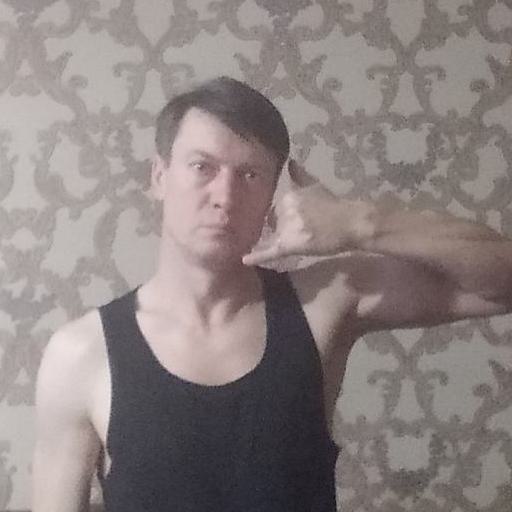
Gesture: call